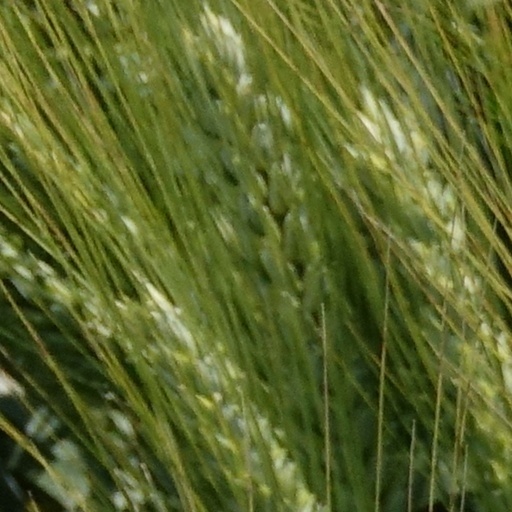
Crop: wheat